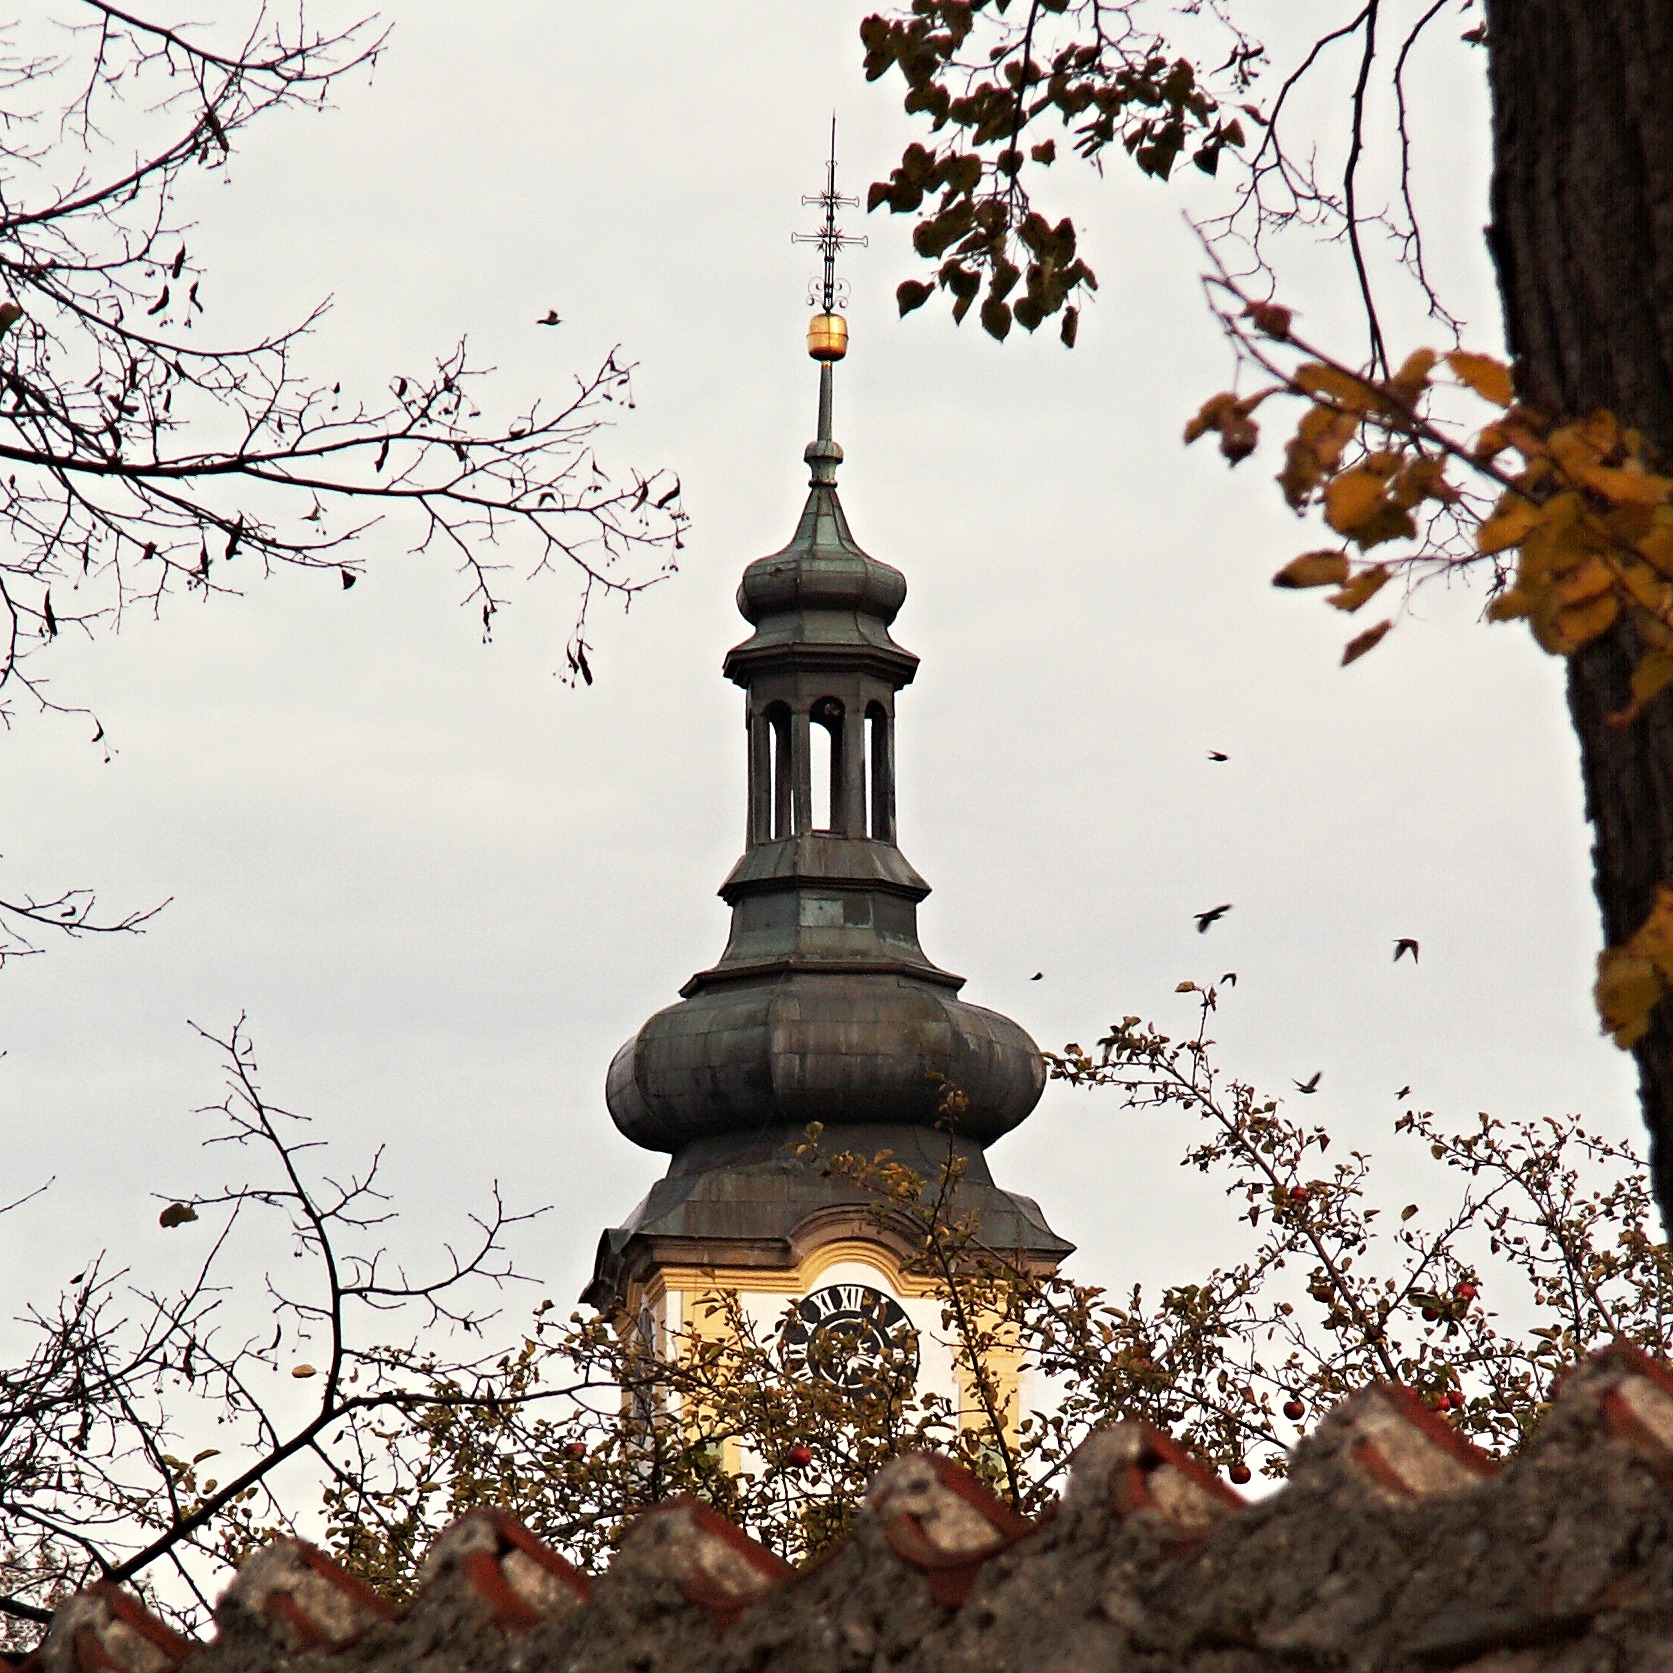
tree, branch, winter, plant, leaf, flower, building, wall, spring, tower, autumn, church, season, birds, temple, steeple, crows, woody plant, borovany